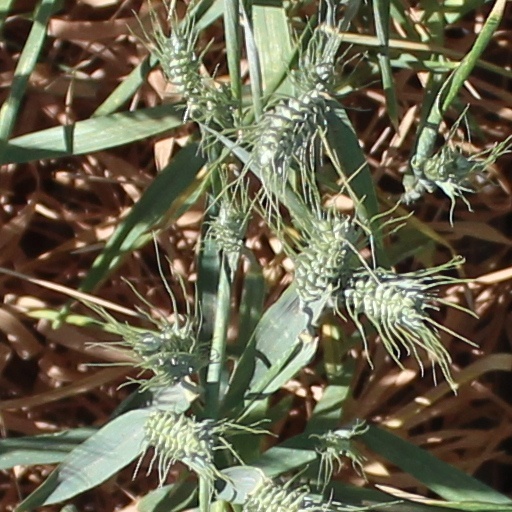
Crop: wheat